Colony of Virginia

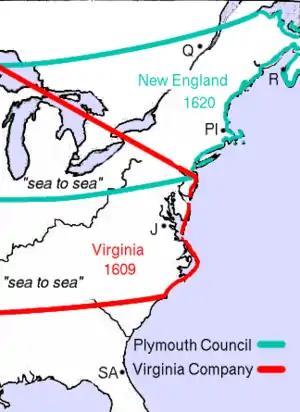
The 1609 charter for the Virginia colony "from sea to sea"

In 1609, with the abandonment of the Plymouth Company settlement, the London Company's Virginia charter was adjusted to include the territory north of the 34th parallel and south of the 40th parallel, with its original coastal grant extended "from sea to sea". Thus, according to James I's writ, the Virginia Colony in its original sense extended to the coast of the Pacific Ocean, in what is now California, with all the land in between belonging to Virginia. For practical purposes, though, the colonists rarely ventured far inland to what was known as the "Virginia Wilderness."